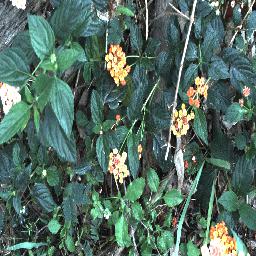
Label: lantana